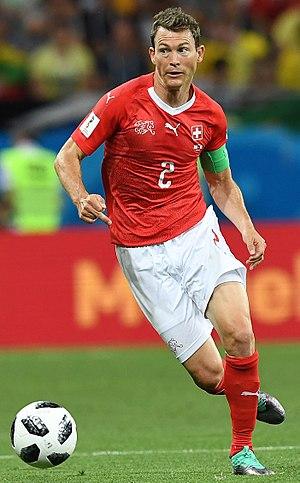
Stephan Lichtsteiner, est un footballeur international suisse.